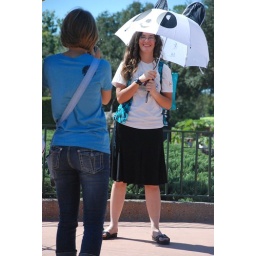
They stood right in front of us while we were eating and took multiple photos with the cute umbrella.